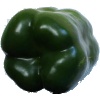
Label: Pepper Green 1